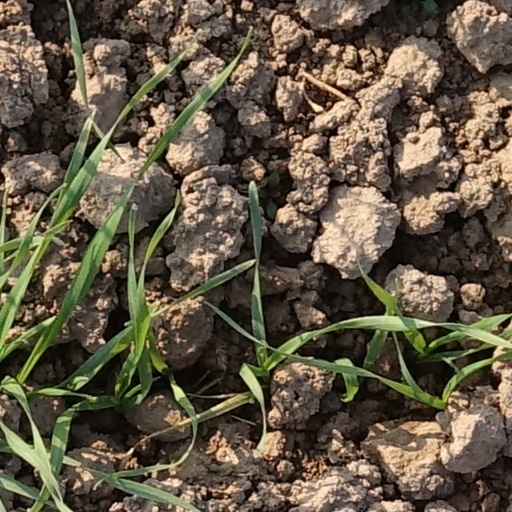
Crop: wheat